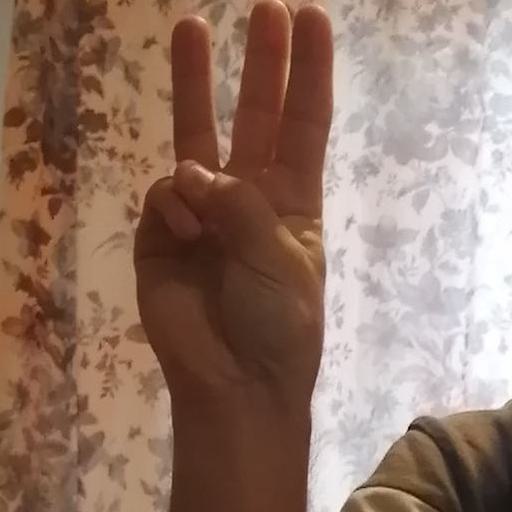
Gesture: three